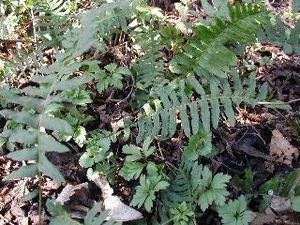
Engelsød-familien
Almindelig Engelsød (Polypodium vulgare)
Engelsød-familien er kendetegnet ved at have krybende jordstængler med enkeltvis siddende, fjersnitdelte blade. Sporehushobene er uden slør. Her nævnes kun eneste slægter, som ses i Danmark.